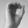
ASL letter: O